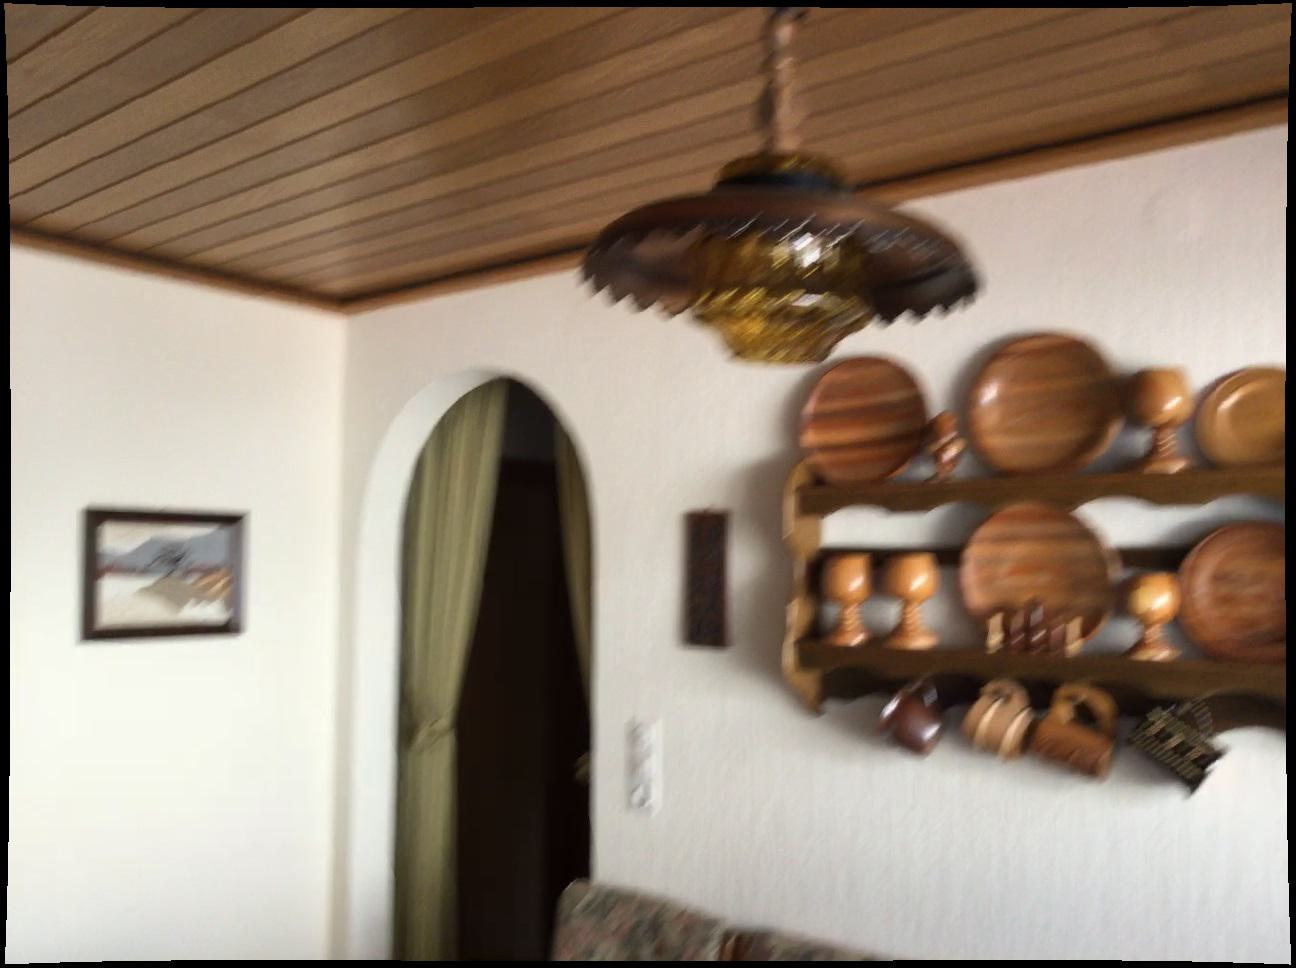
Question: Is the chair below the socket from the camera's perspective? Final answer should be yes or no.
Answer: Yes